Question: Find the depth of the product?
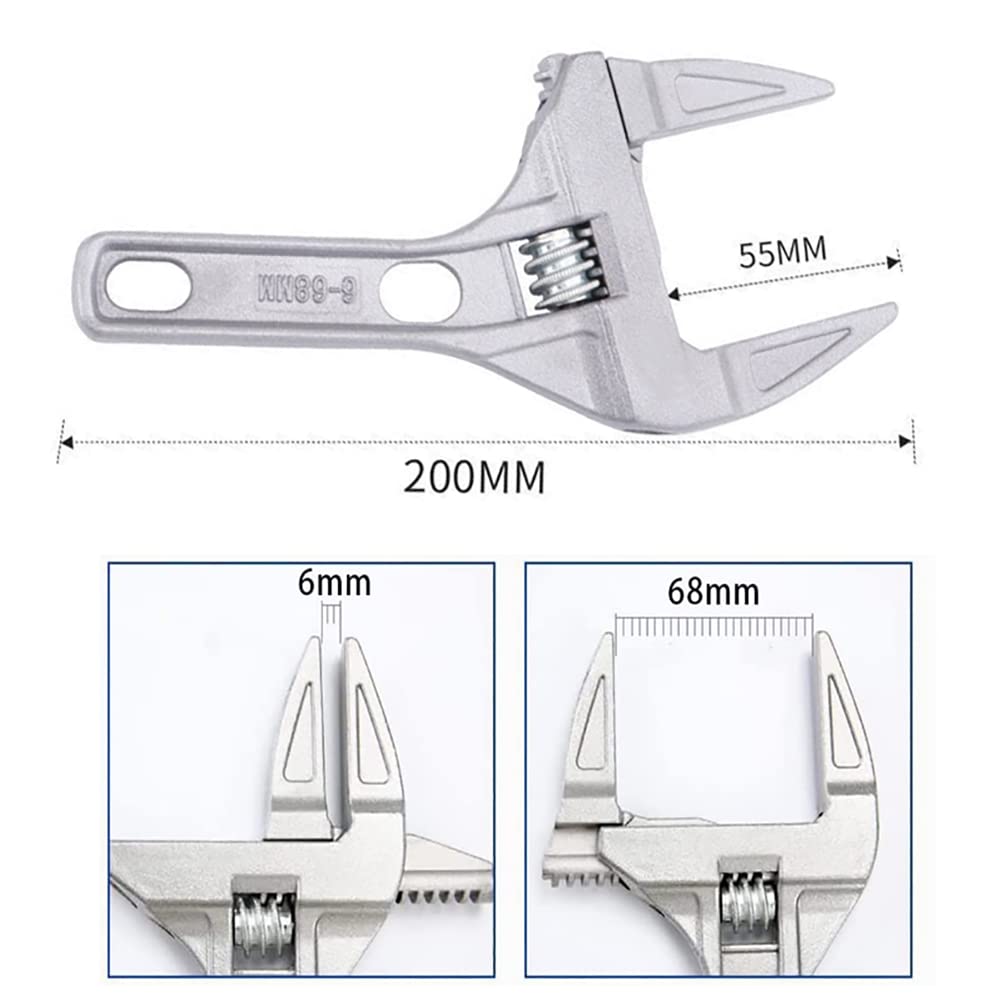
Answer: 200.0 millimetre